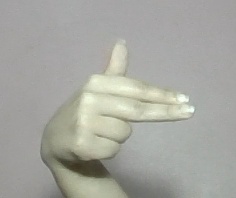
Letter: ghain